Canton, Georgia

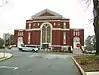
Canton City Hall

The city of Canton is governed by a council-mayor form of government. The six council members and mayor are each elected to four-year terms by city residents. The city is divided into three council wards, with two council members serving from each ward. The mayor is elected at-large. The Mayor and Council hold the monthly council meetings on the first and third Thursday of each month at 6:00 p.m. All meetings of the City Government Manager and Council are held in the Council Chambers of City Hall located at 110 Academy Street.